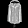
Label: Coat